Claude Gillingwater

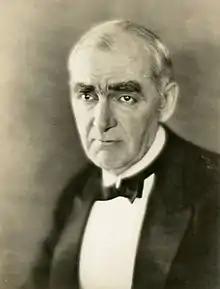
Gillingwater in 1924

Claude Benton Gillingwater (August 2, 1870 – November 1, 1939) was an American stage and screen actor. He first appeared on the stage then in more than 90 films between 1918 and 1939, including the Academy Award-nominated "A Tale of Two Cities" (1935) and "Conquest" (1937). He appeared in several films starring Shirley Temple, beginning with "Poor Little Rich Girl" (1936).